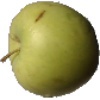
Label: Apple Golden 3